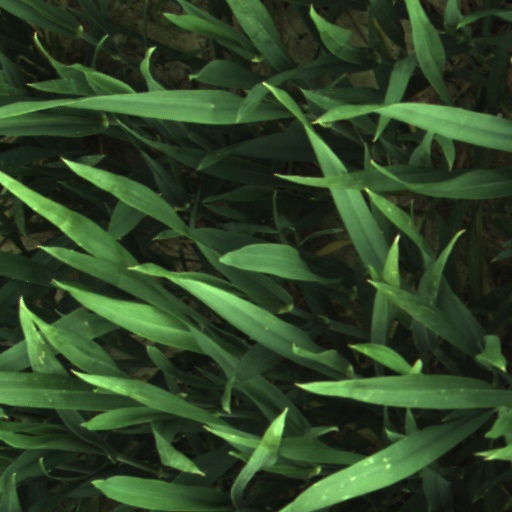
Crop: wheat